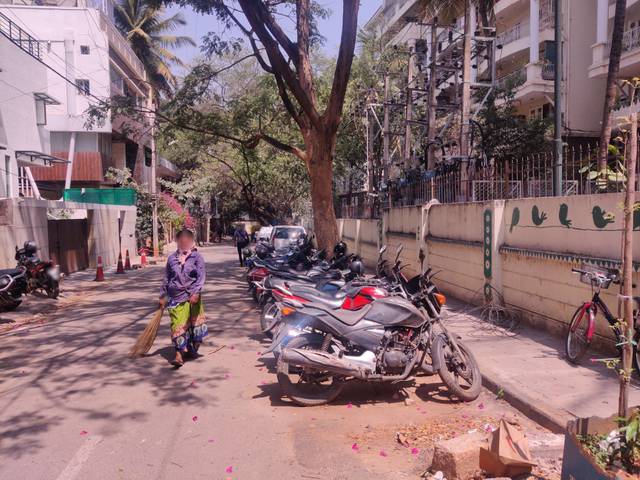
Region: India
Coordinates: 12.929, 77.631